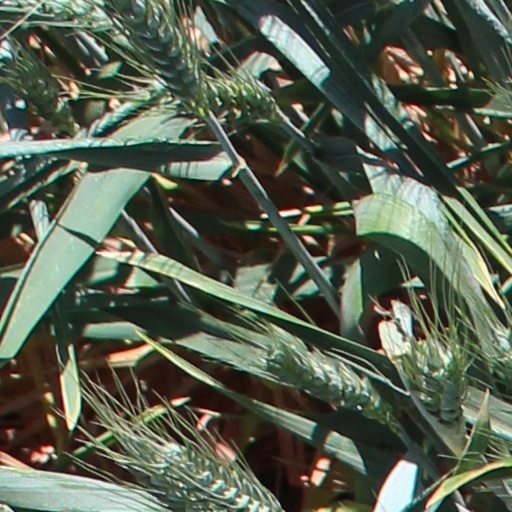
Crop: wheat